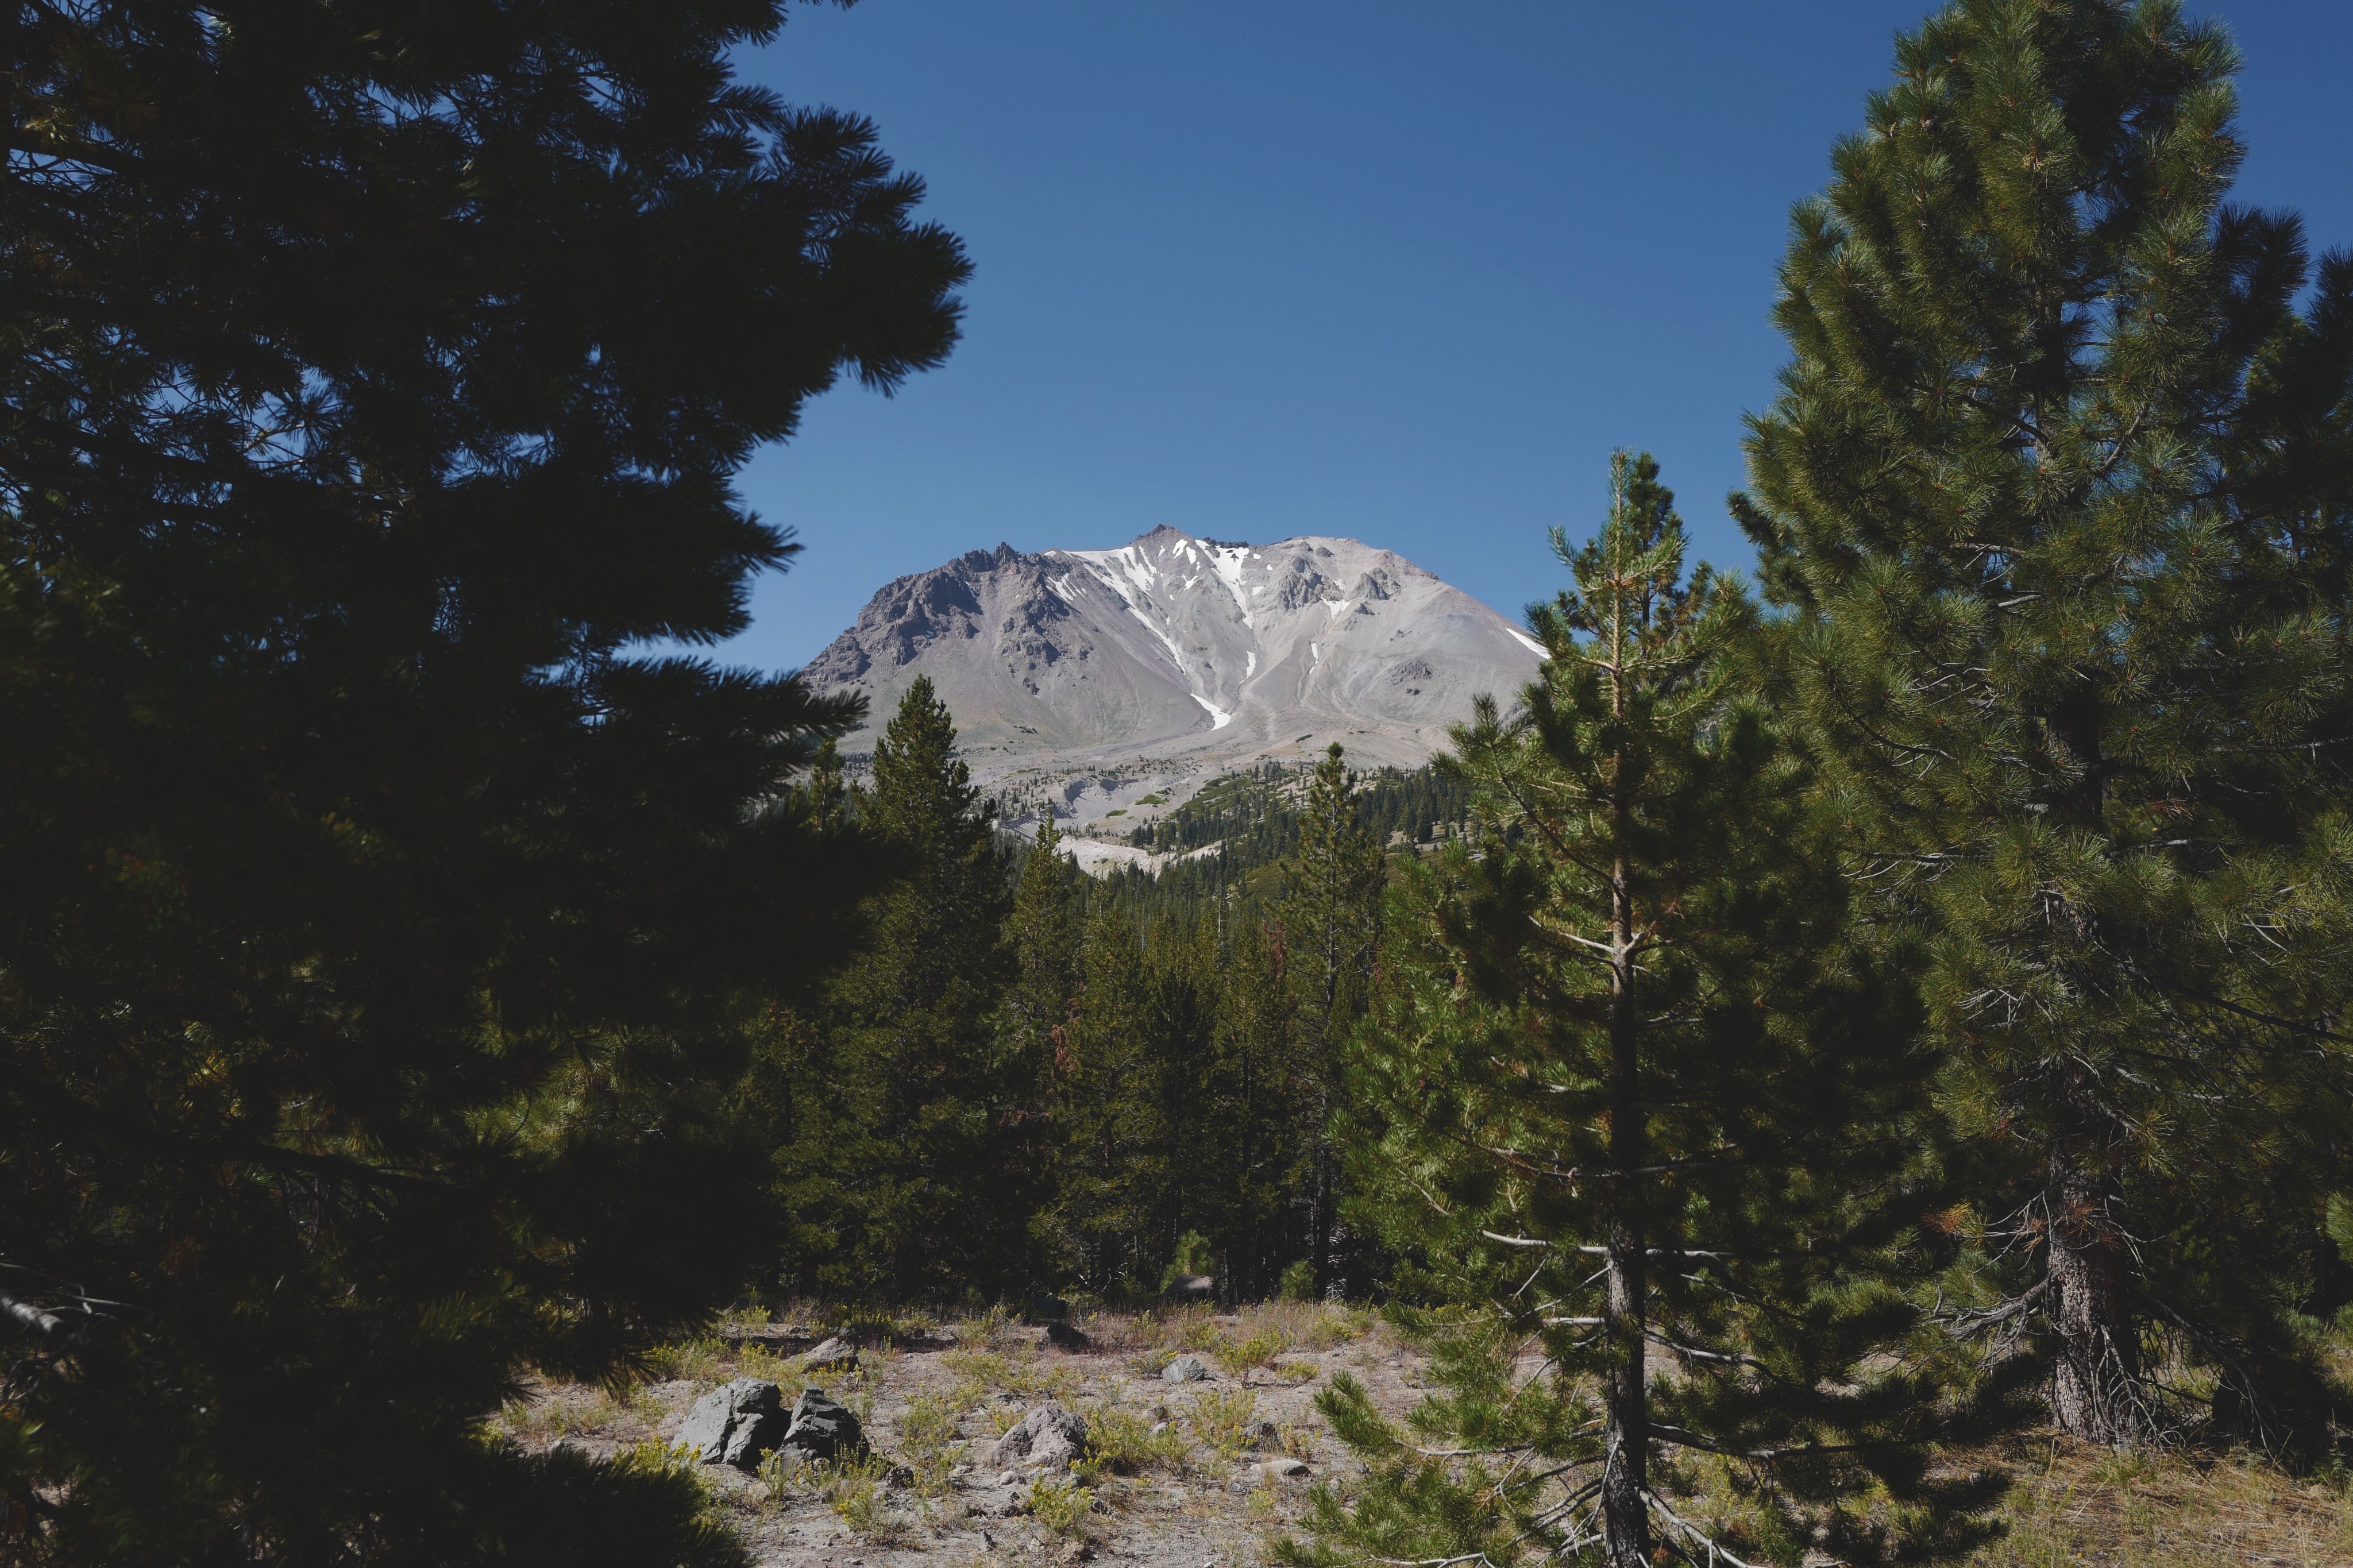
tree, forest, wilderness, walking, mountain, trail, lake, valley, mountain range, ridge, summit, alps, plateau, ecosystem, landform, mountain pass, geographical feature, mountainous landforms